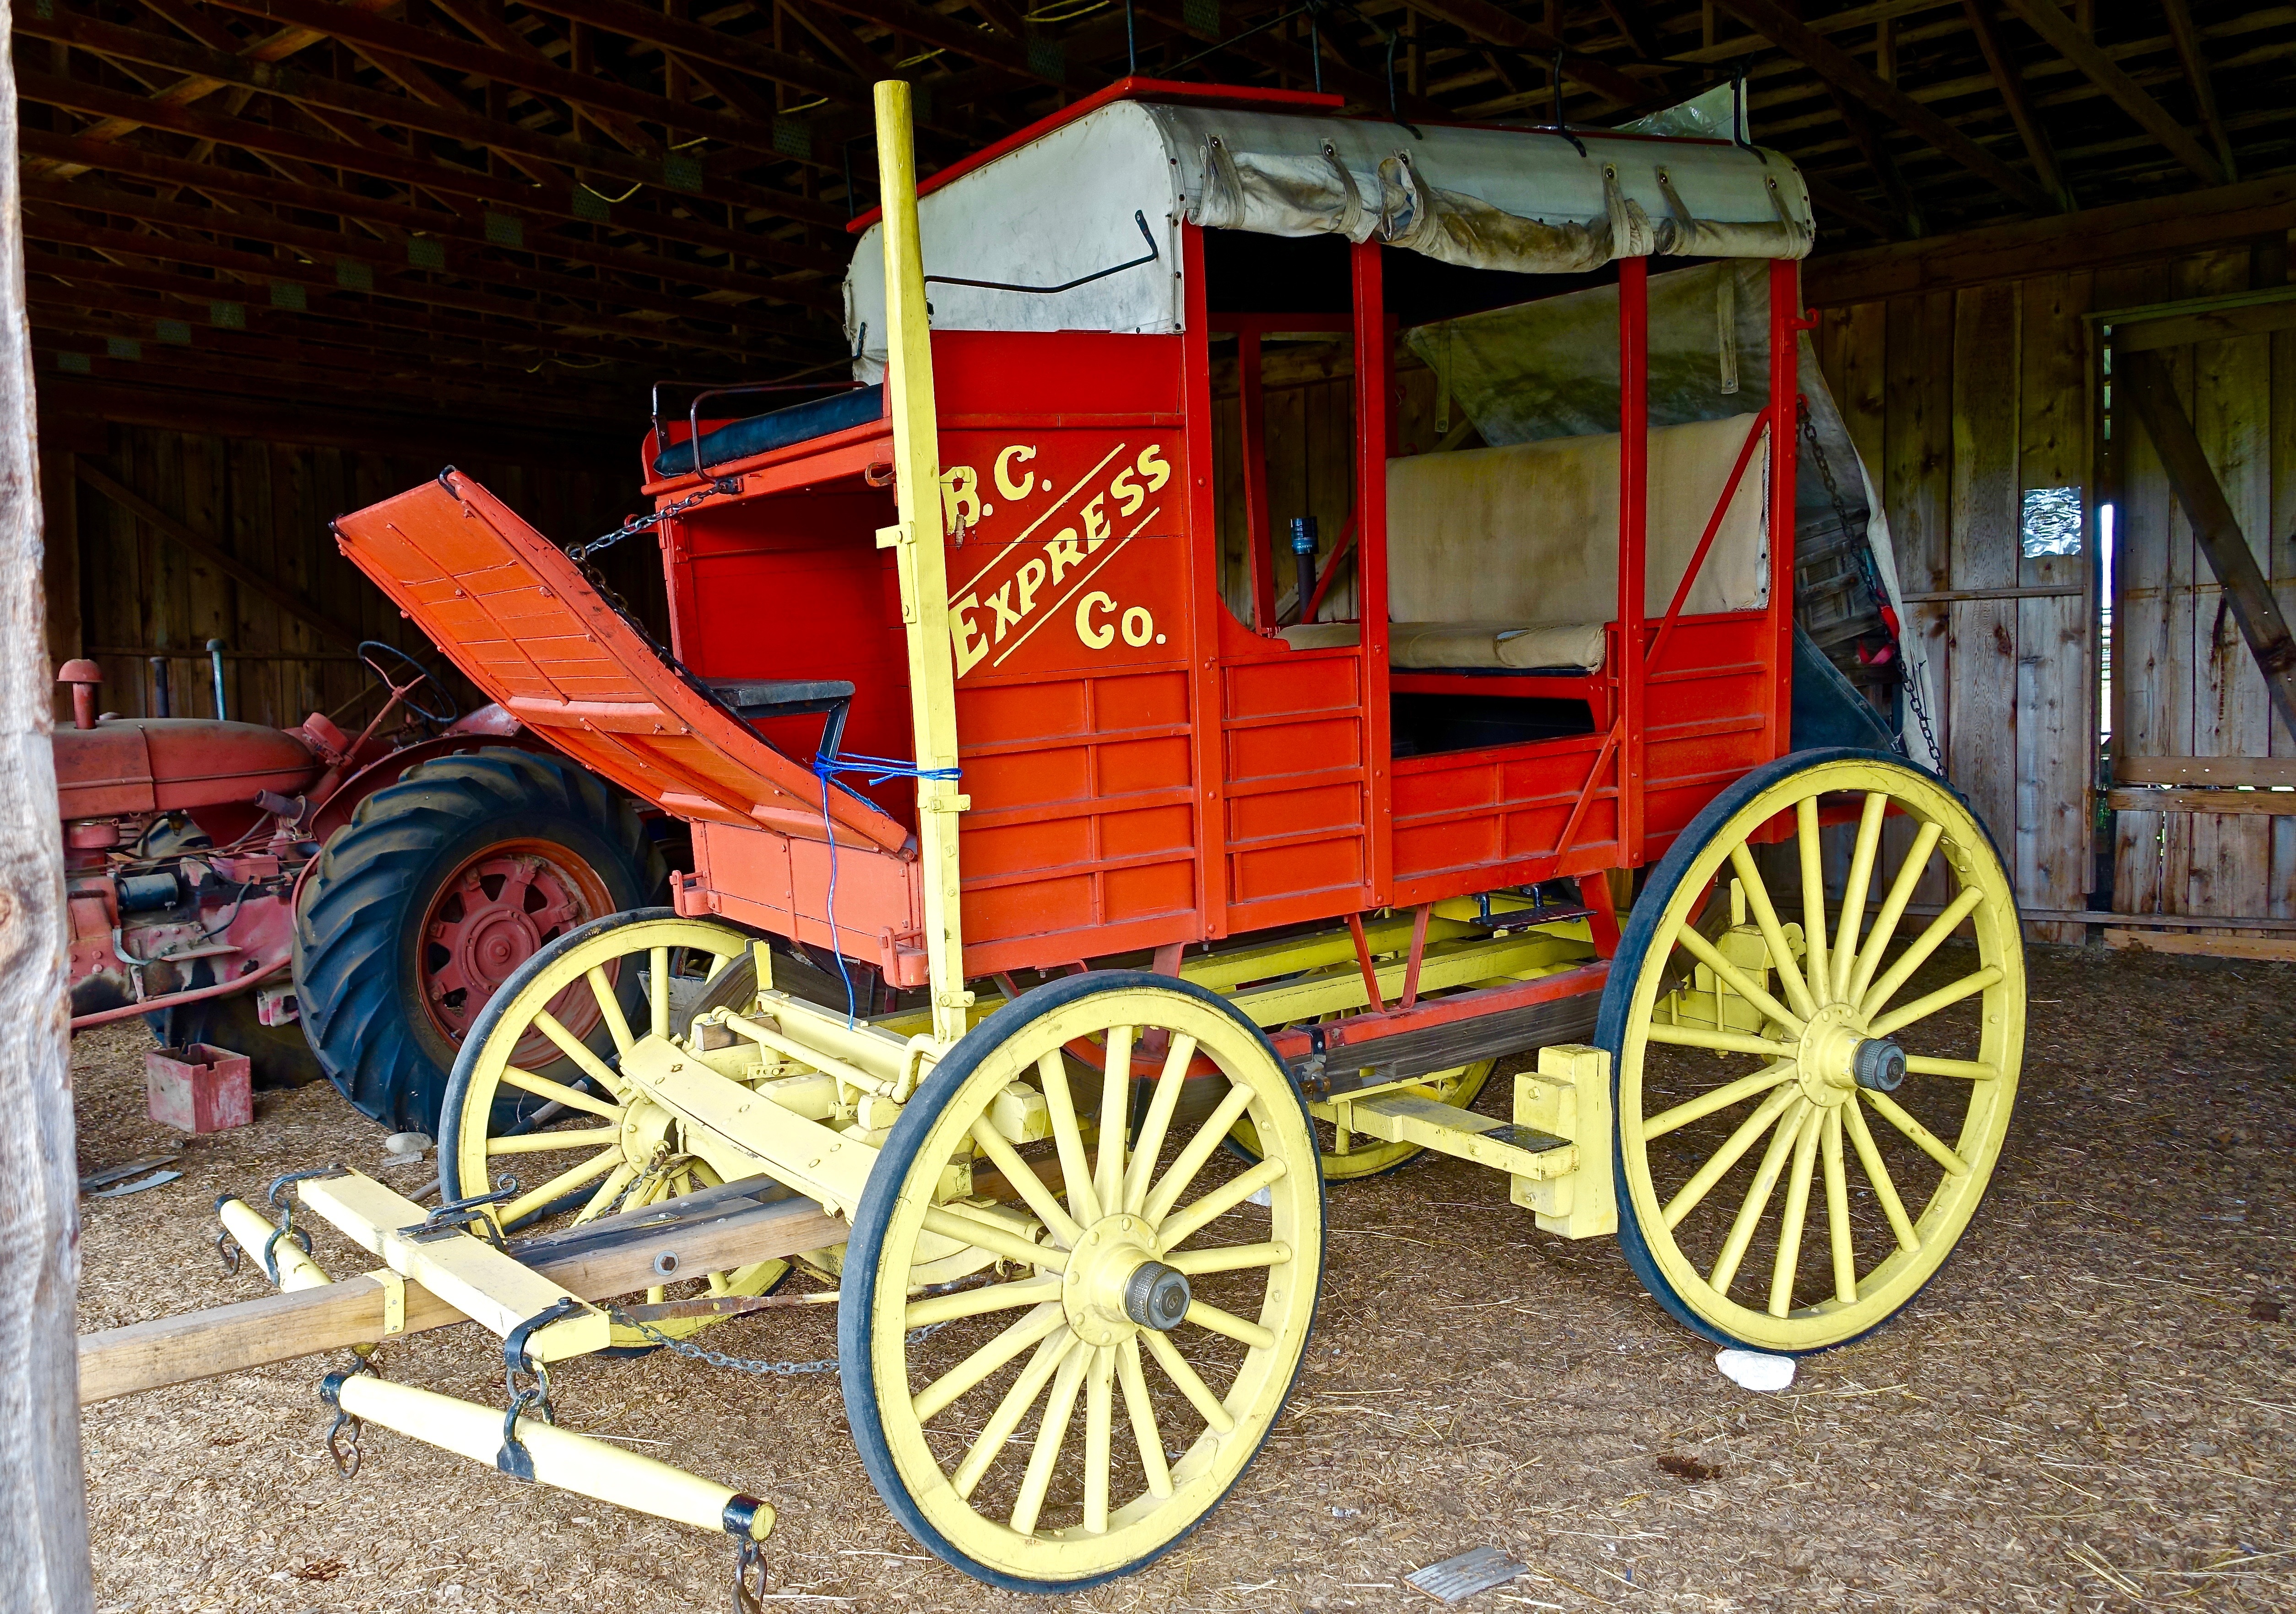
tractor, vintage, antique, wheel, wagon, transportation, vehicle, historic, cowboy, carriage, western, historical, coach, agricultural machinery, stagecoach, land vehicle, horse and buggy